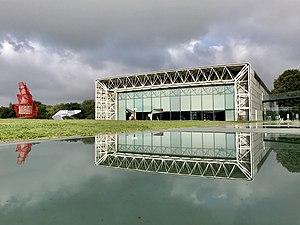
Lev Vassilievitch Zack, dit Léon Zack, est un peintre russe naturalisé français, né le 12 juillet 1892 à Nijni Novgorod et mort à Vanves le 30 mars 1980.